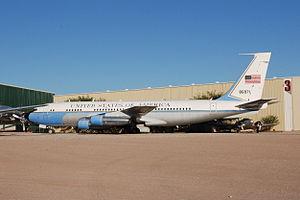
Le Boeing C-137 Stratoliner est un avion de transport VIP dérivé de l'avion de ligne 707 utilisé par l'United States Air Force. D'autres pays ont également acheté des 707 neufs ou d'occasion pour une utilisation militaire, principalement comme transport VIP ou comme citerne volante. De plus, le 707 sert de base pour plusieurs versions spécialisées, comme l'avion AWACS E-3 Sentry. La désignation C-18 englobe plusieurs des dernières versions des séries 707-320B/C.